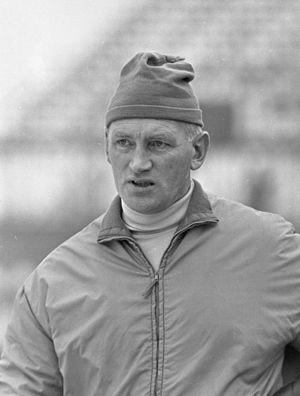
Cornelis Broekman dit Kees Broekman, né le 2 juillet 1927 à De Lier et mort le 8 novembre 1992 à Berlin, est un patineur de vitesse néerlandais.